Żabikowo, Luboń

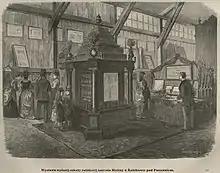
College of Agriculture in Żabikowo in the 1870s

The oldest known mention of Żabikowo dates back to 1283. Żabikowo was a private church village, administratively located in the Poznań County in the Poznań Voivodeship in the Greater Poland Province of the Kingdom of Poland. It was annexed by Prussia in the Second Partition of Poland in 1793. After the successful Greater Poland uprising of 1806, it was regained by Poles and included within the short-lived Duchy of Warsaw. After the duchy's dissolution in 1815, it was reannexed by Prussia, and from 1871 it was also part of Germany. In 1870, a College of Agriculture ("Wyższa Szkoła Rolnicza") was established in Żabikowo, as a Polish college, and was forced to close in 1876 as a result of anti-Polish policies of the German authorities. Following World War I, Poland regained independence and control of the village.